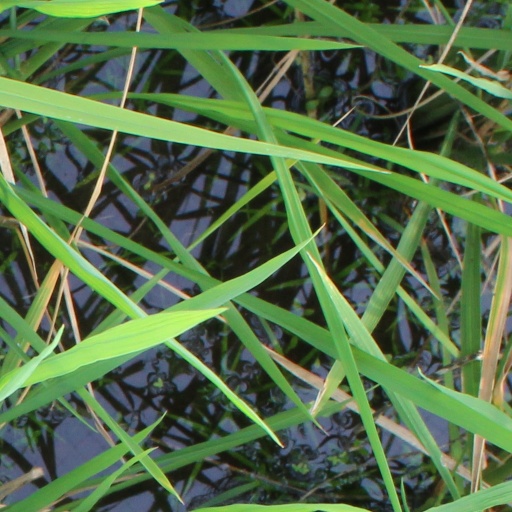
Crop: rice